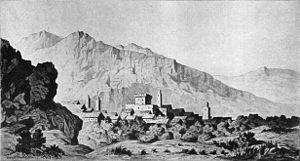
Illustrations de Reconnaissance au Maroc, 1883-1884
Charles Eugène de Foucauld de Pontbriand, vicomte de Foucauld, O.C.S.O., né le 15 septembre 1858 à Strasbourg et mort le 1ᵉʳ décembre 1916 à Tamanrasset, est un officier de cavalerie de l'armée française devenu explorateur et géographe, puis religieux catholique, prêtre, ermite et linguiste. Il a été béatifié le 13 novembre 2005 par le pape Benoît XVI. Il est commémoré le 1ᵉʳ décembre.